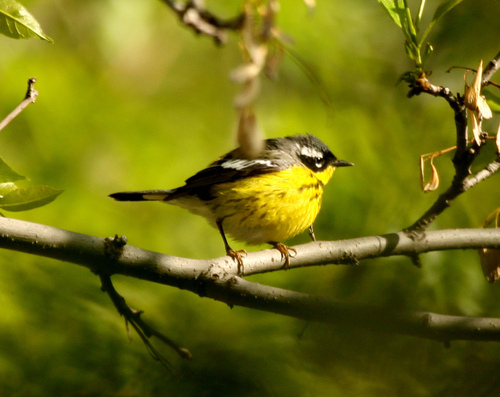
the bird has a breast that is yellow and black.
a small bird with grey crown, white superciliary, yellow throat and belly.
this rotund bird has a bright yellow breast and throat, black and white eyebrow and black and white striped back.
this is a bird with a yellow belly and breast and a grey and black wing and head.
this bird has a black crown, a yellow belly, and a rounded breast
this particular bird has a yellow belly and black secondaries
this bird has wings that are grey and has a yellow belly
this little bird has a yellow underbelly with grey, black and white feathers on its upper body.
this bird has a grey crown with yellow belly and short black bill.
this bird has a yellow belly and breast with a black wing that has a white wingbar.
Species: Magnolia Warbler